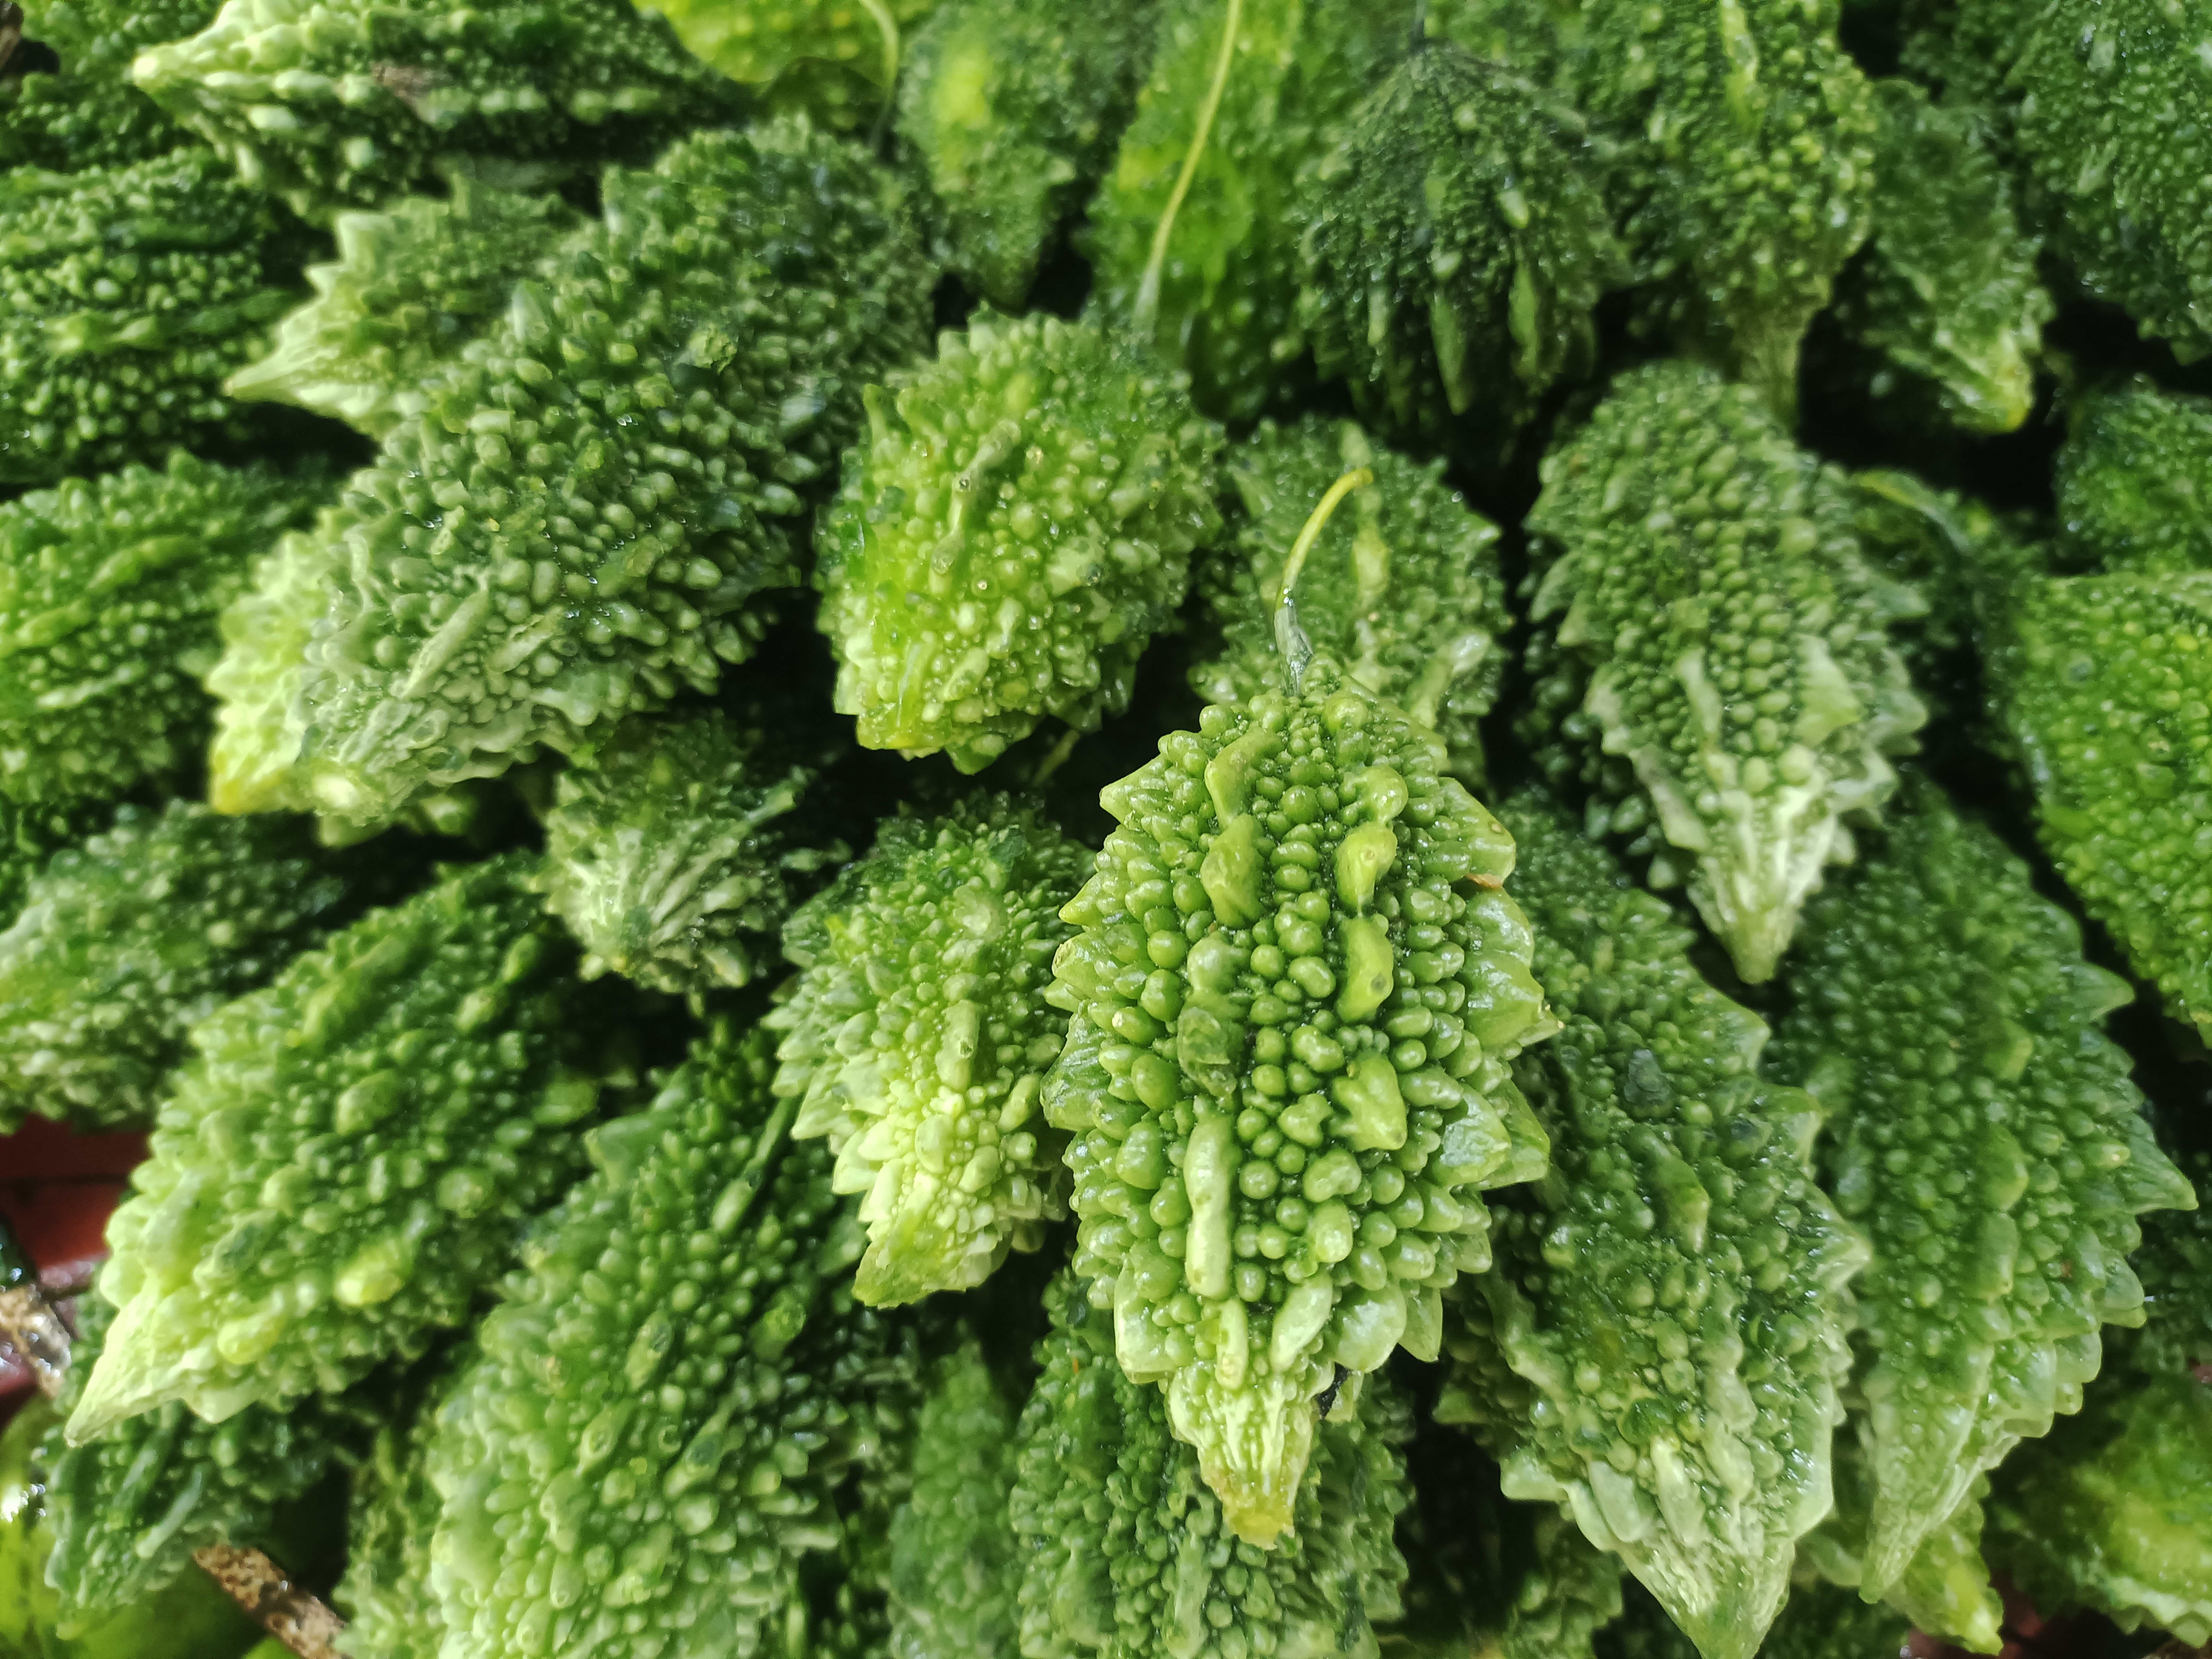
Label: Momordica charantia